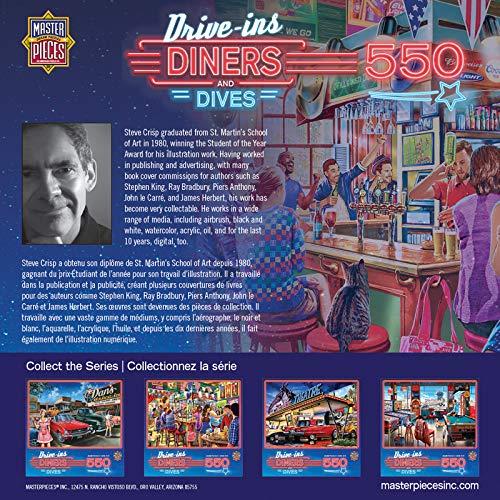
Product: MasterPieces Drive-Ins, Diners and Dives - Duffy's Sports & Suds 550pc Puzzle
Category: Toys & Games | Puzzles | Jigsaw Puzzles
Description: The perfect nostalgic American dive bar.
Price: $13.00
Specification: ProductDimensions:2x8x8inches|ItemWeight:15.8ounces|ShippingWeight:1pounds(Viewshippingratesandpolicies)|ASIN:B07Q76J5H4|Itemmodelnumber:31928|Manufacturerrecommendedage:5yearsandup